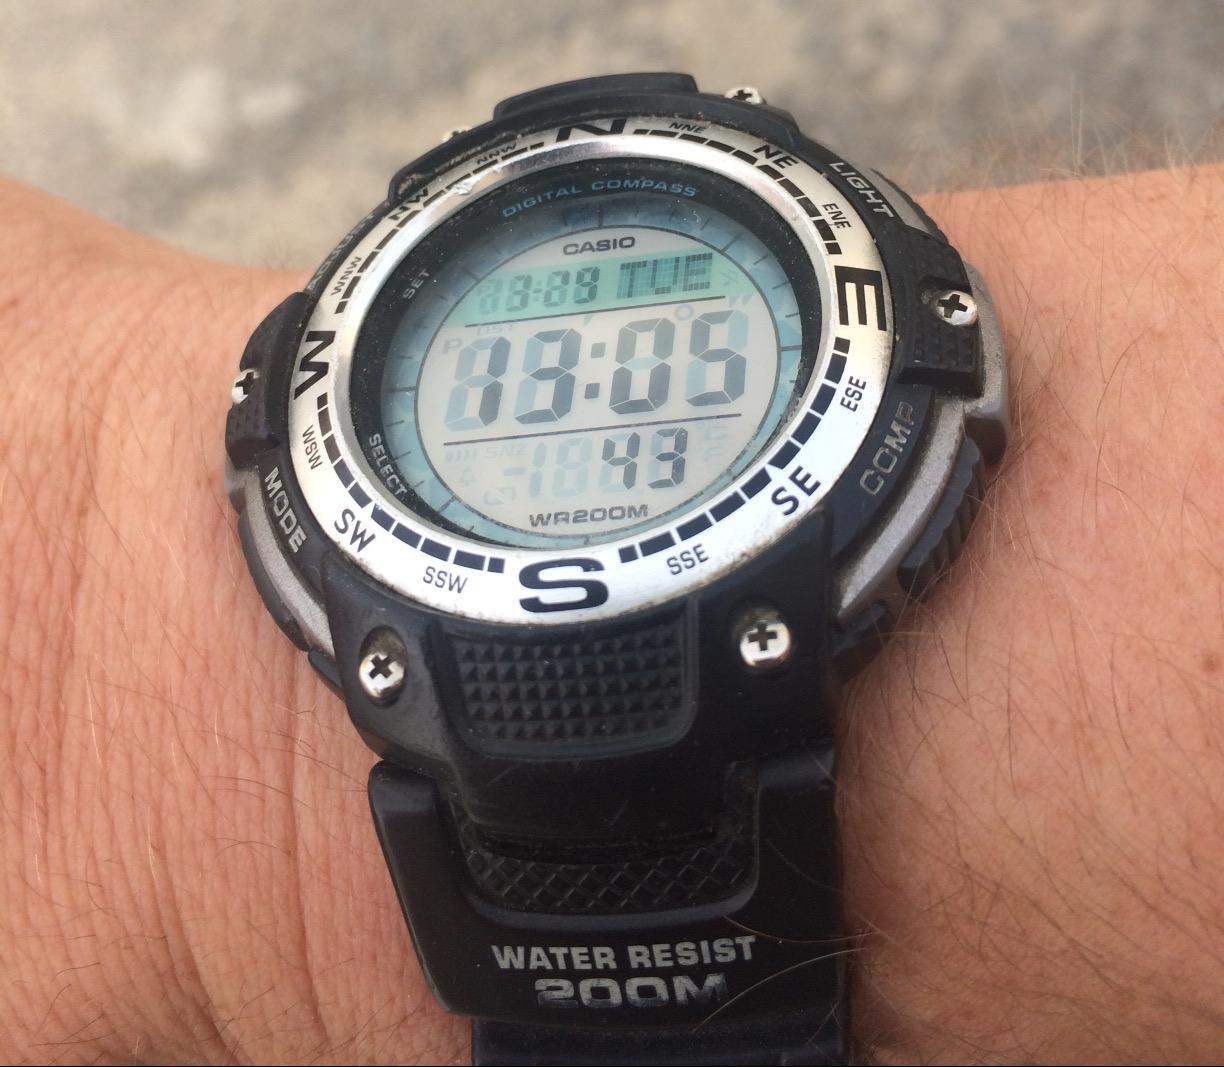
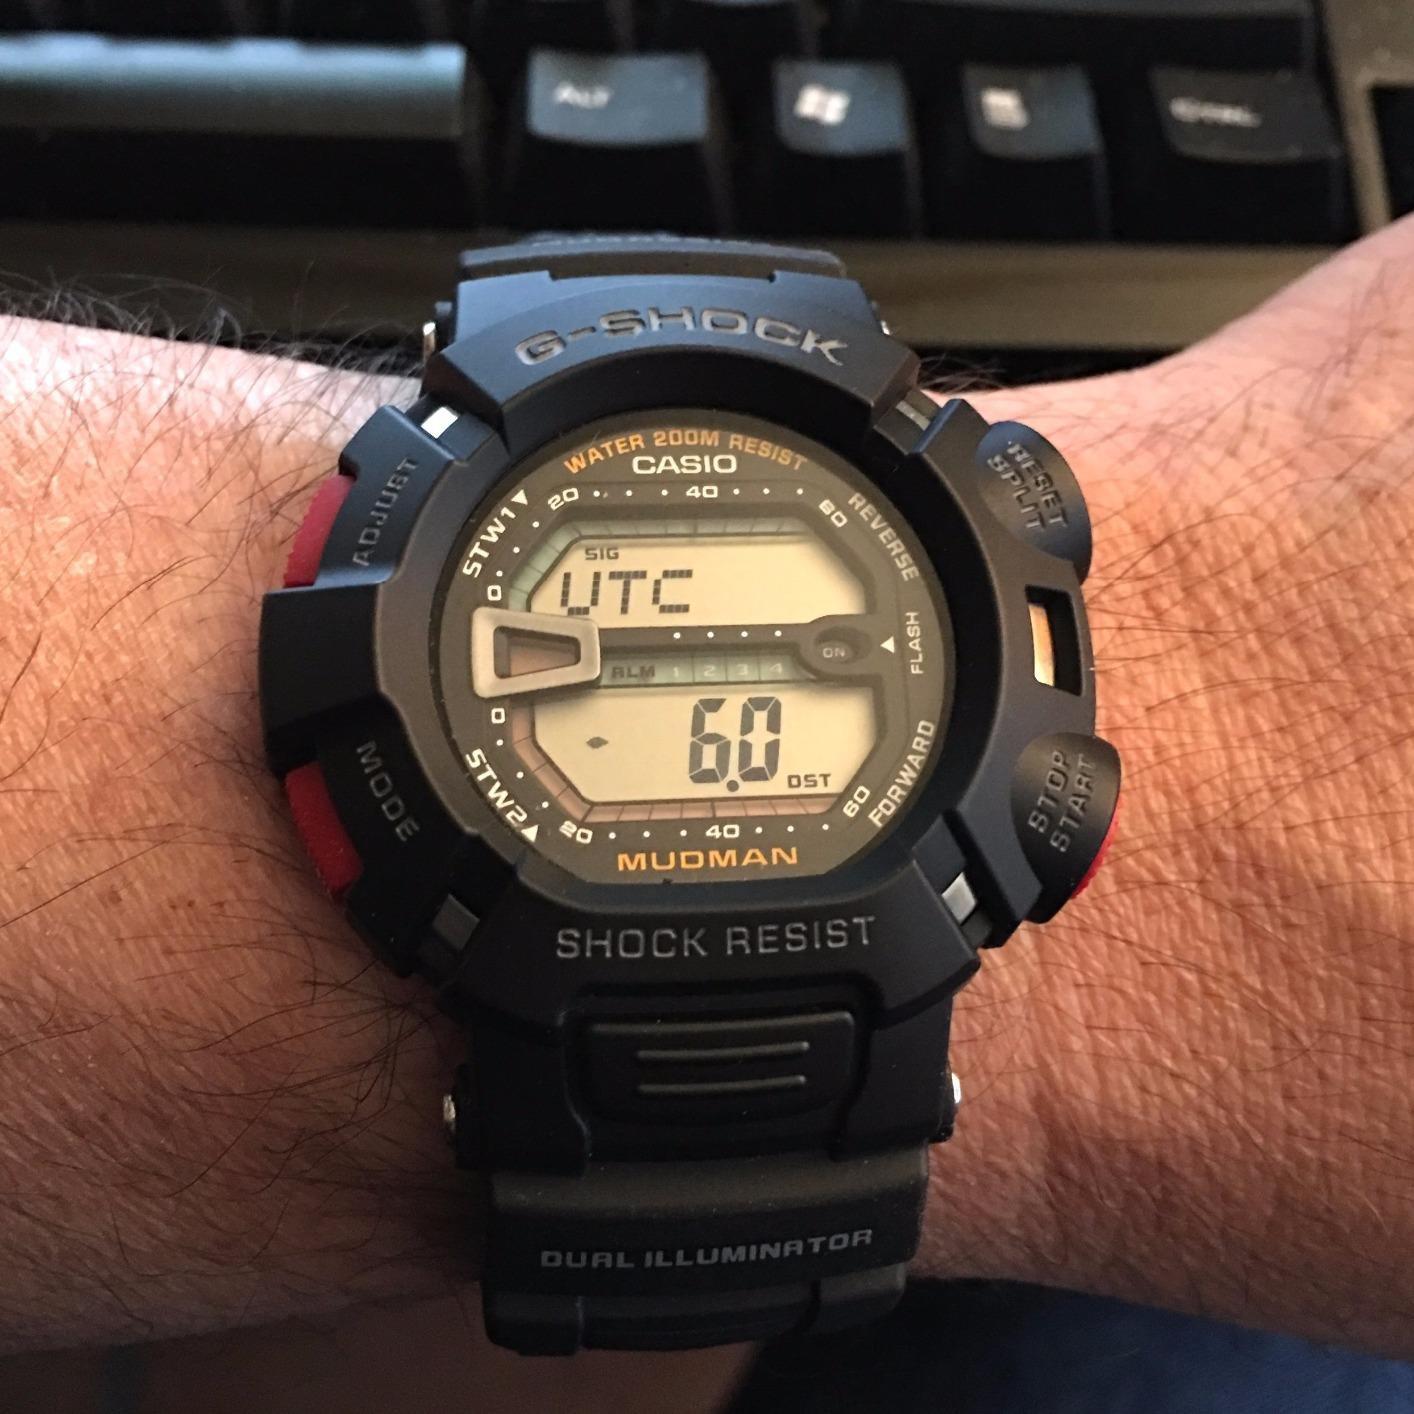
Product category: accessories_watch
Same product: no